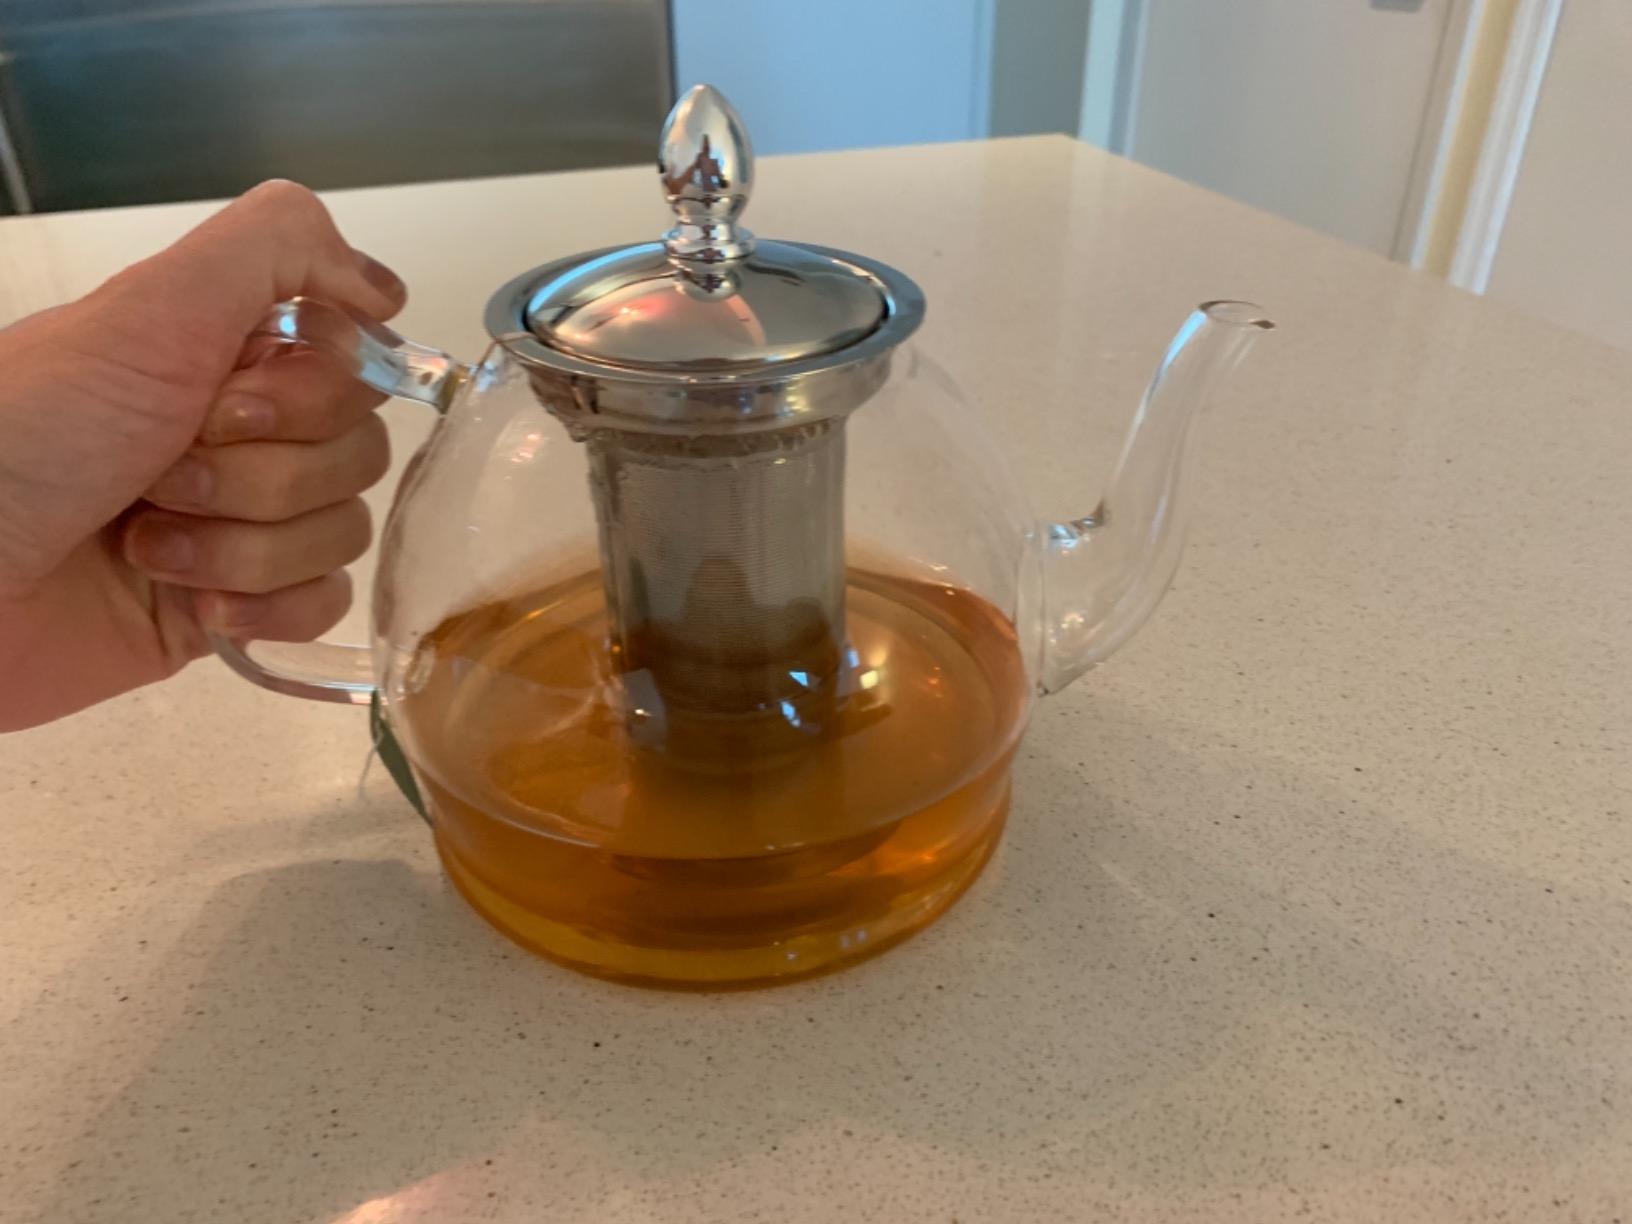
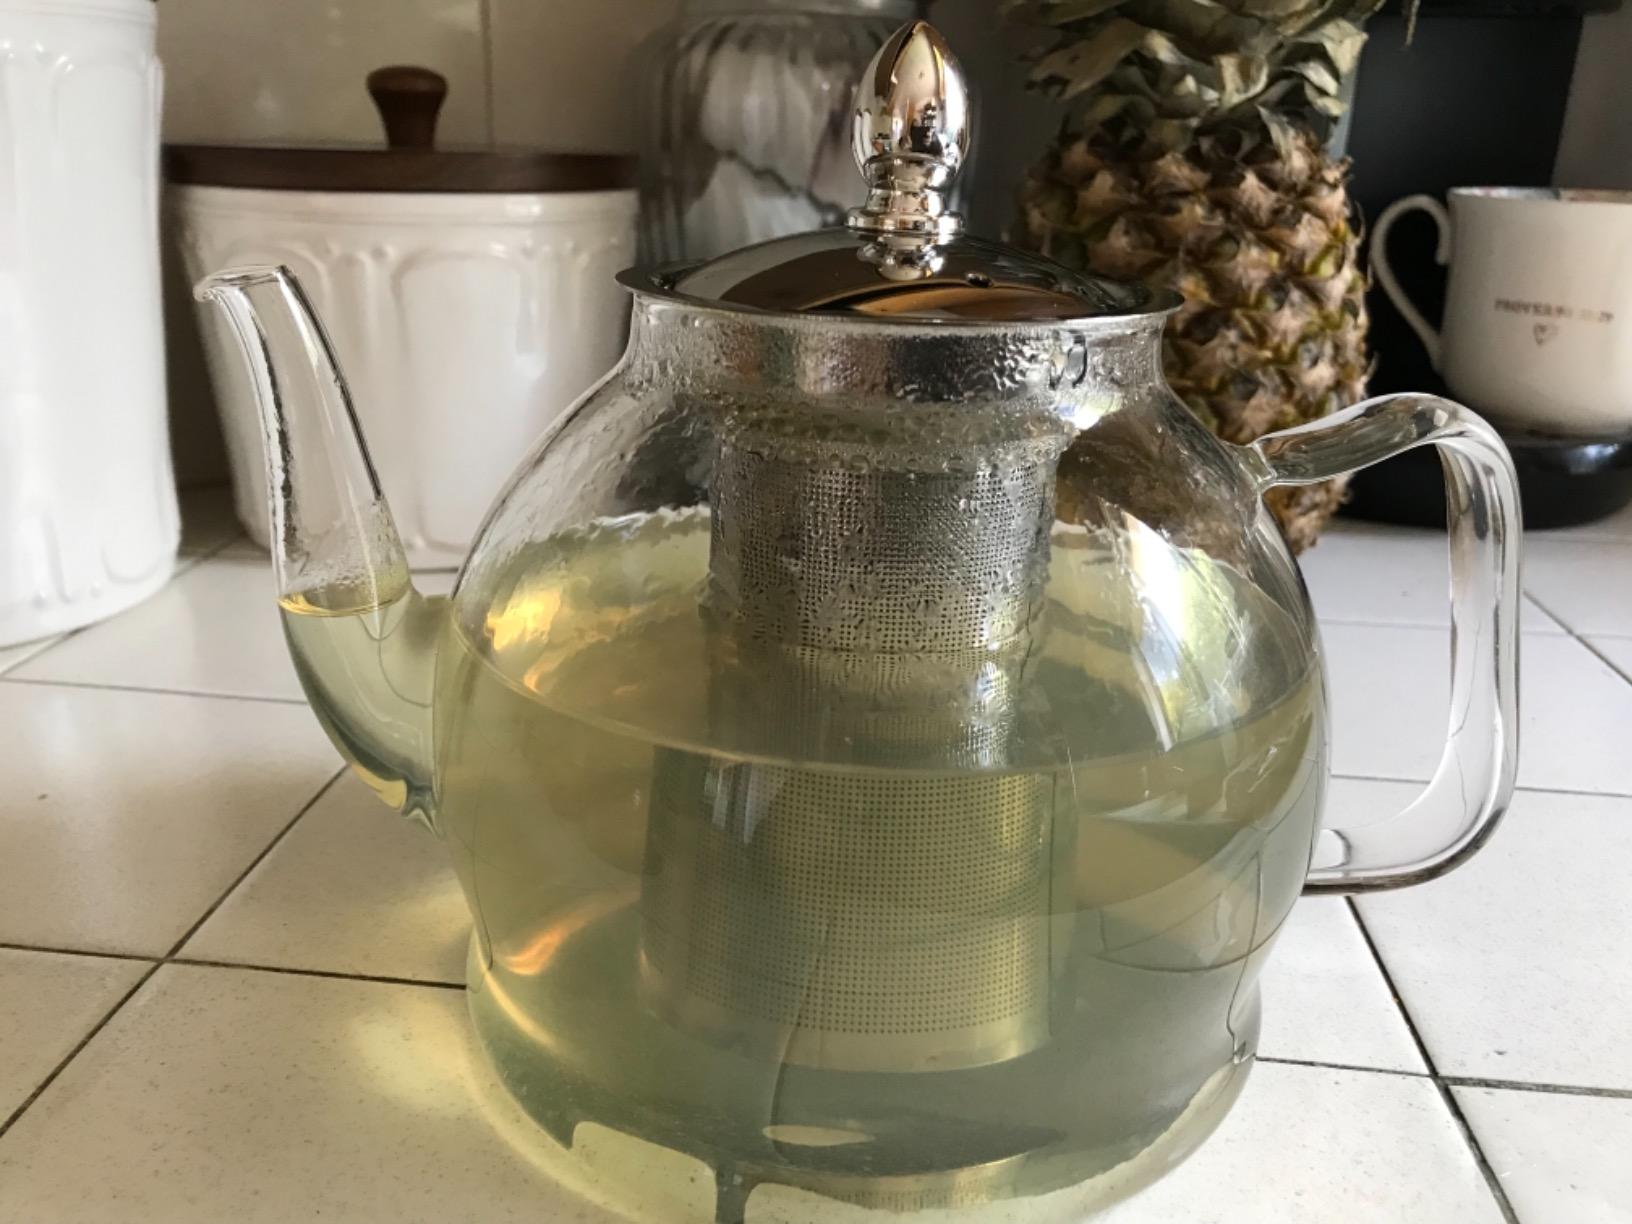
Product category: items_kettle
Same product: yes